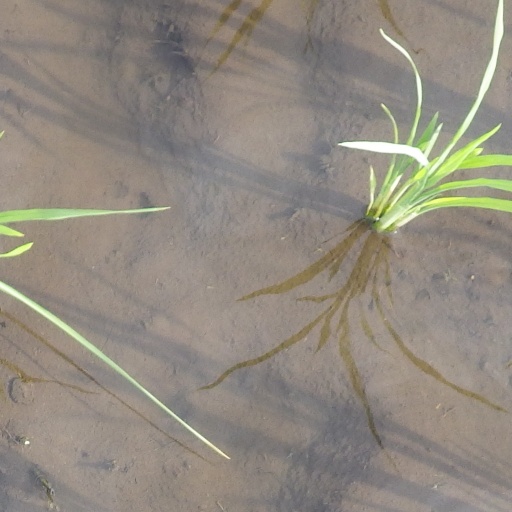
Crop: rice